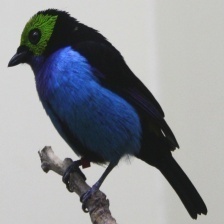
Species: PARADISE TANAGER
Scientific name: TANGARA CHILENSIS